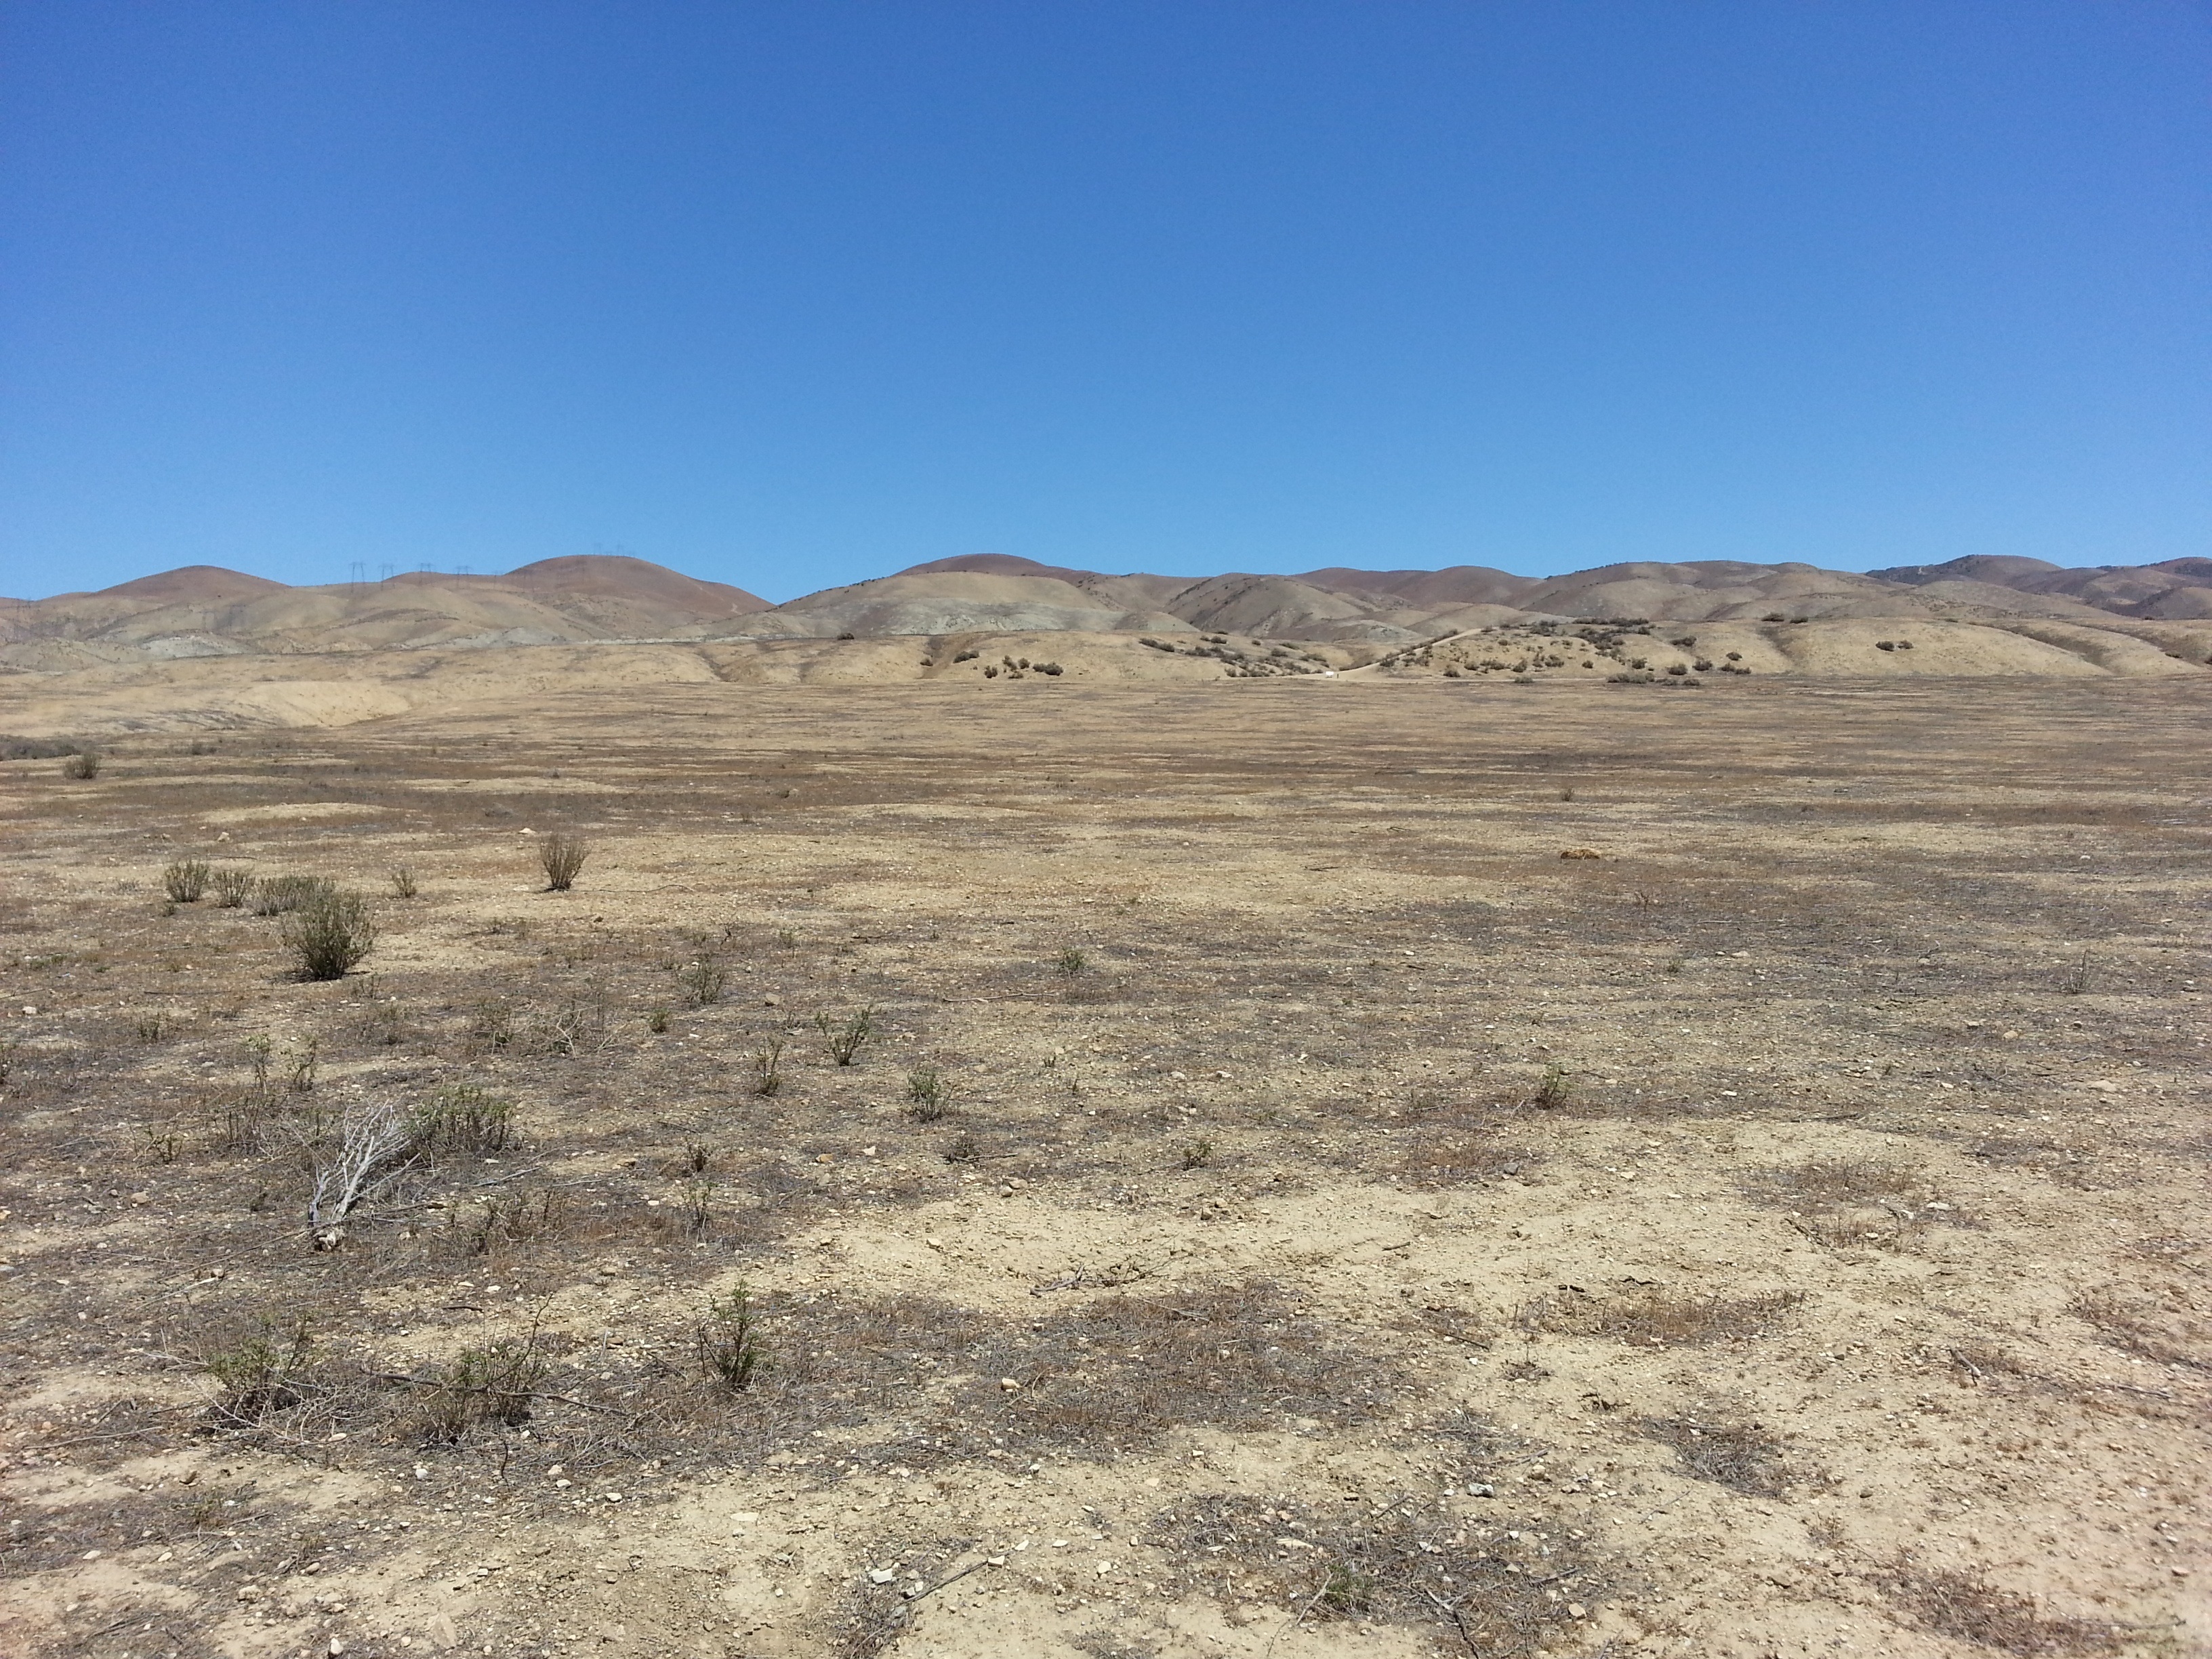
landscape, wilderness, mountain, prairie, hill, desert, valley, dry, usa, soil, california, ridge, plain, sunny, geology, badlands, plateau, habitat, ecosystem, wadi, butte, nothing, steppe, landform, natural environment, geographical feature, aeolian landform, mountainous landforms